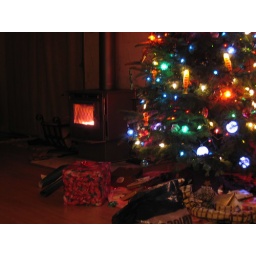
stove and tree in the dark, and holiday wrapping mess